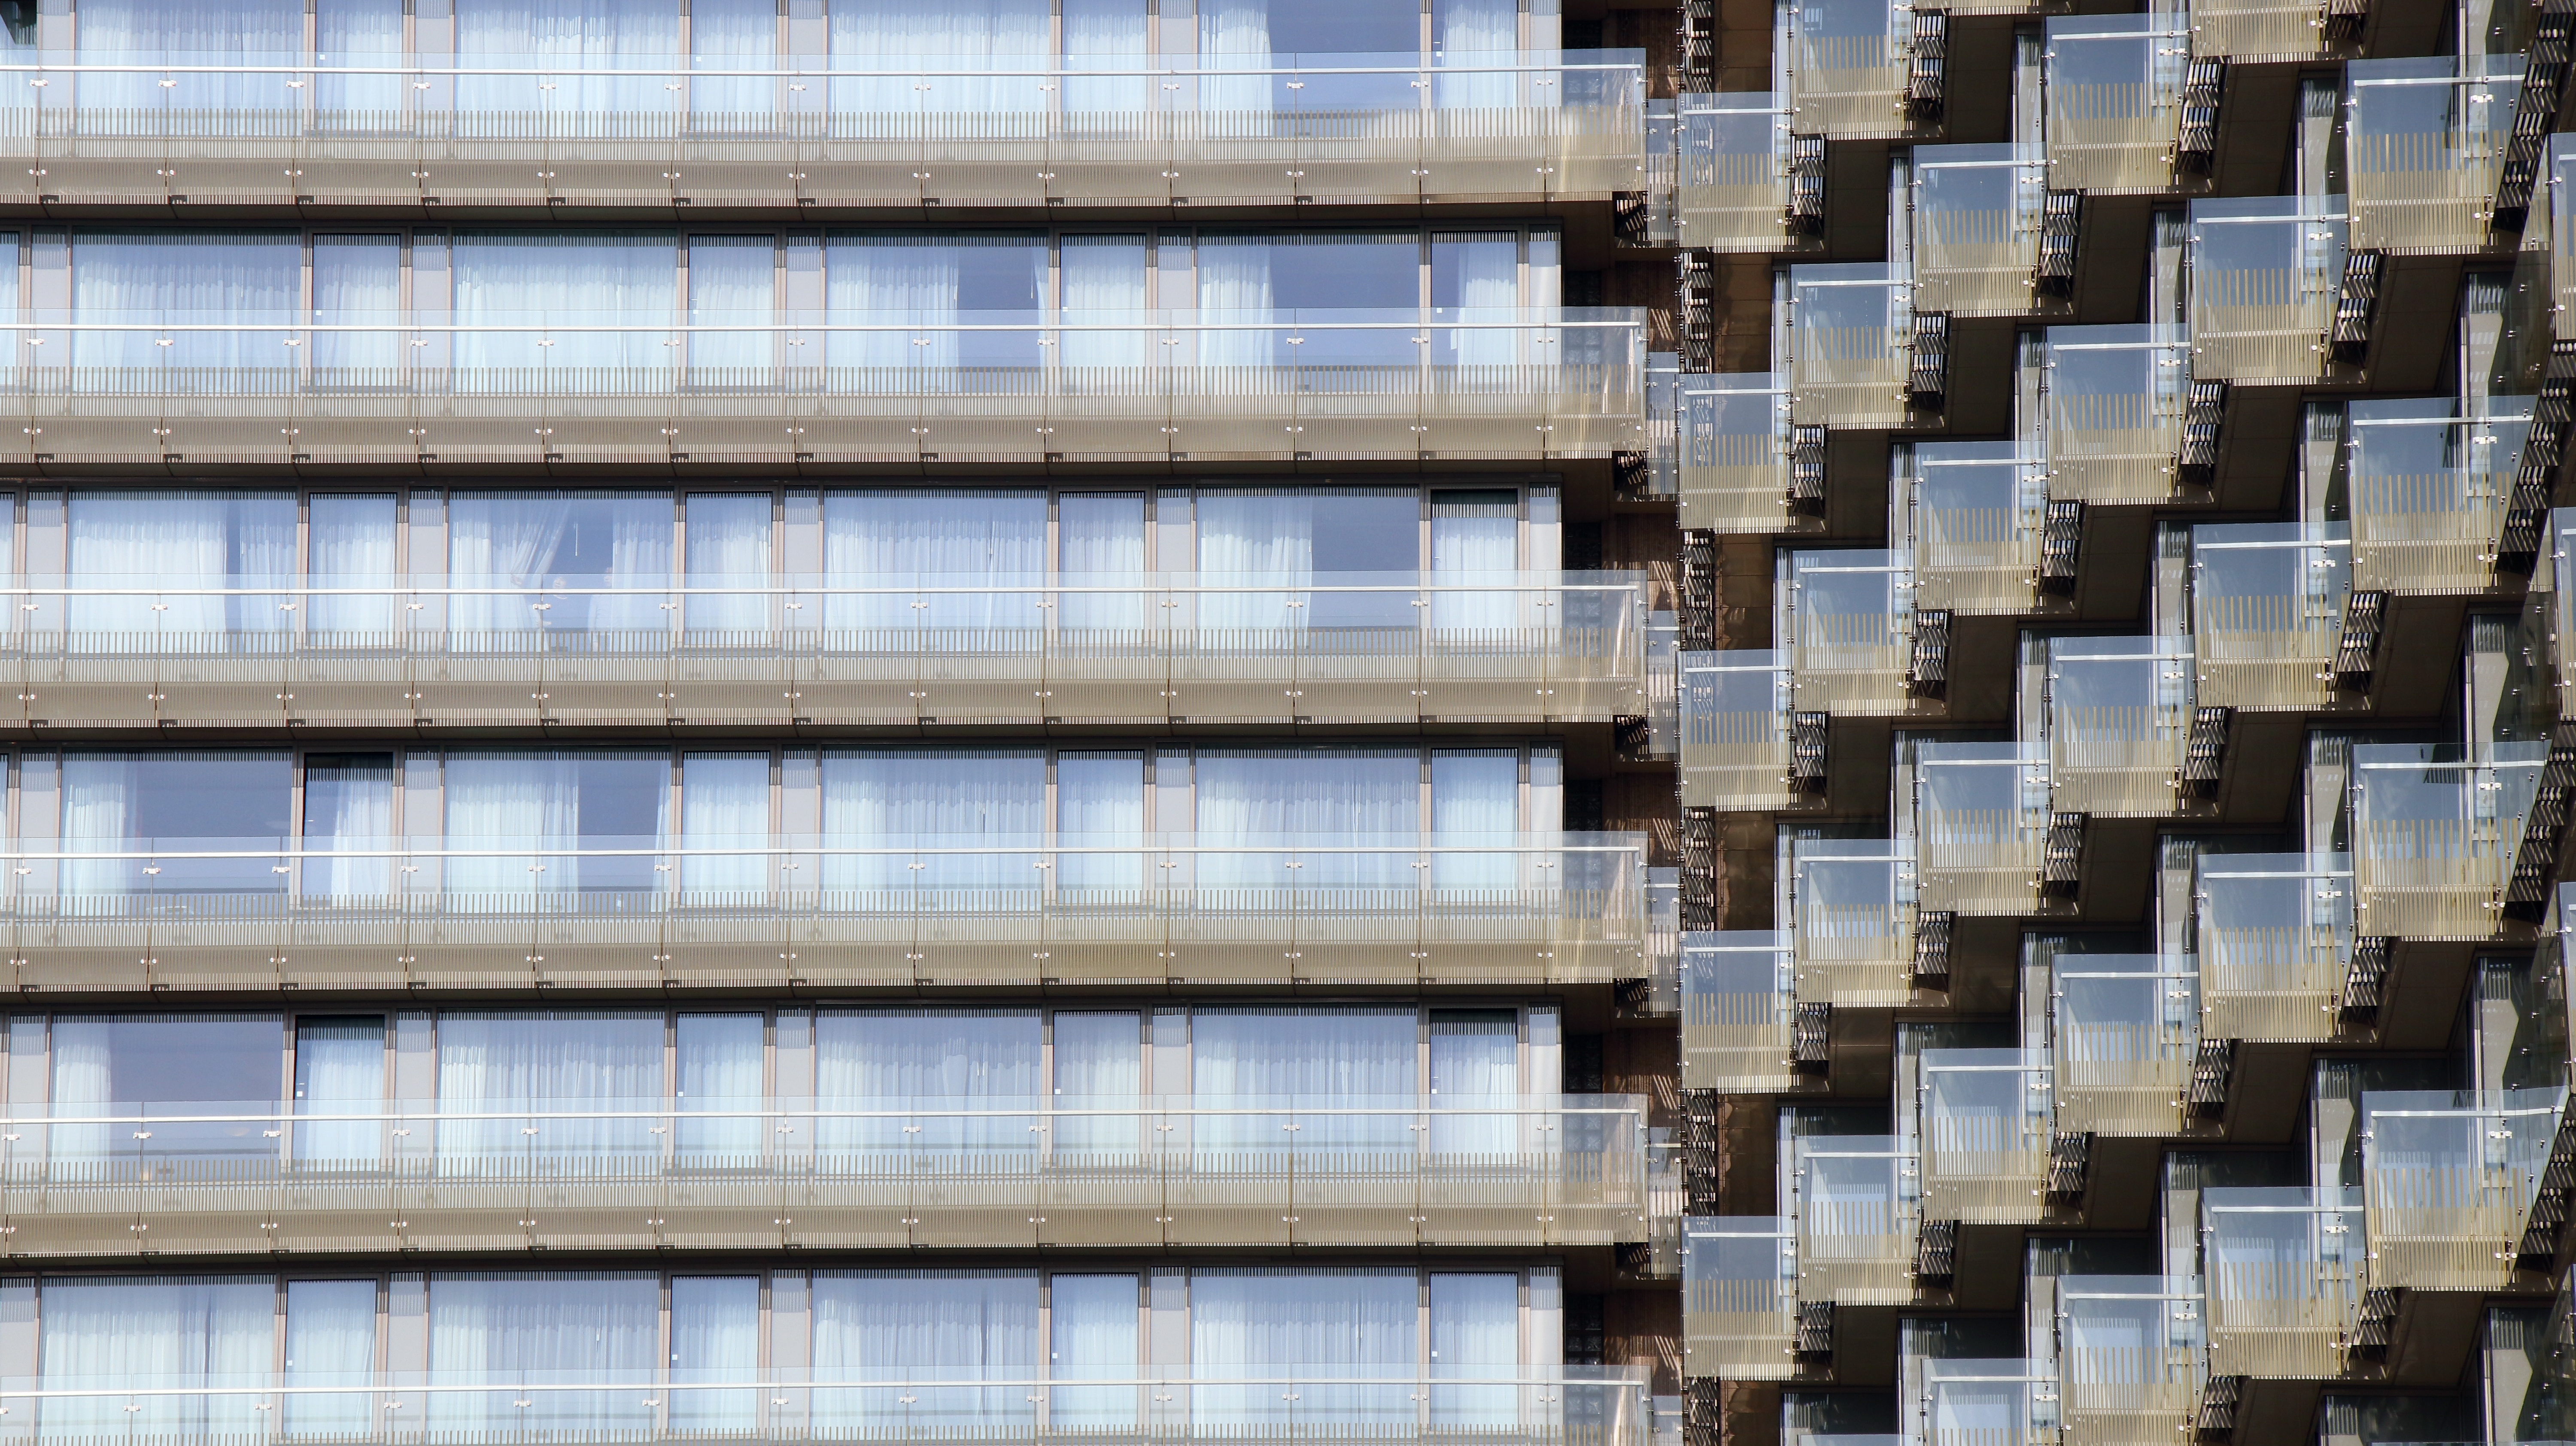
wall, urban area, wood, architecture, facade, art, interior design, residential area, skyscraper, window covering, design, tower block, brick, line, flooring, symmetry